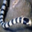
Label: snake